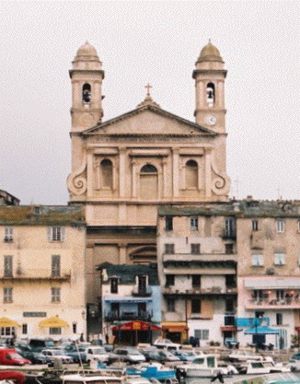
Cet article recense les timbres de France émis en 1994 par La Poste.